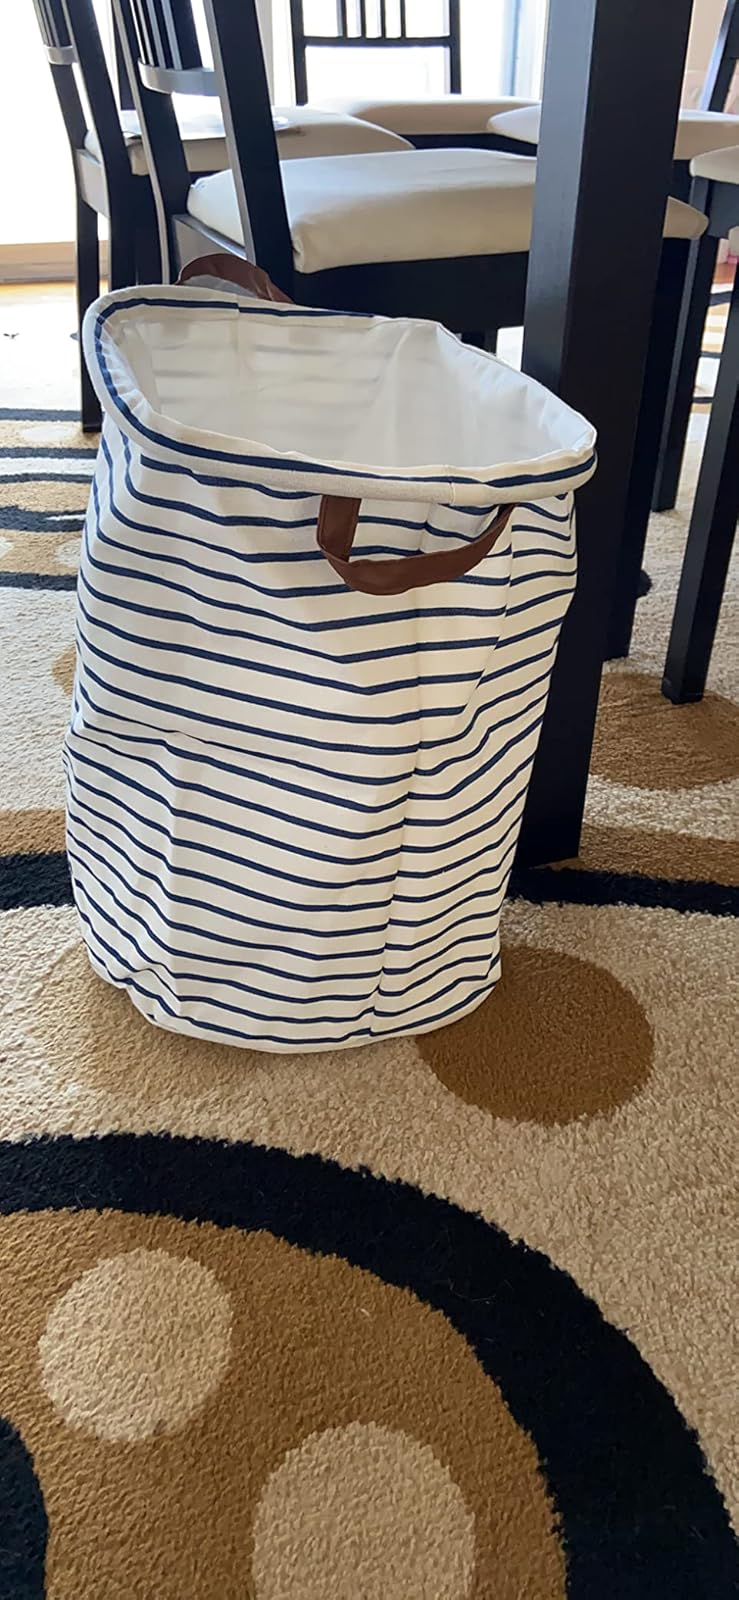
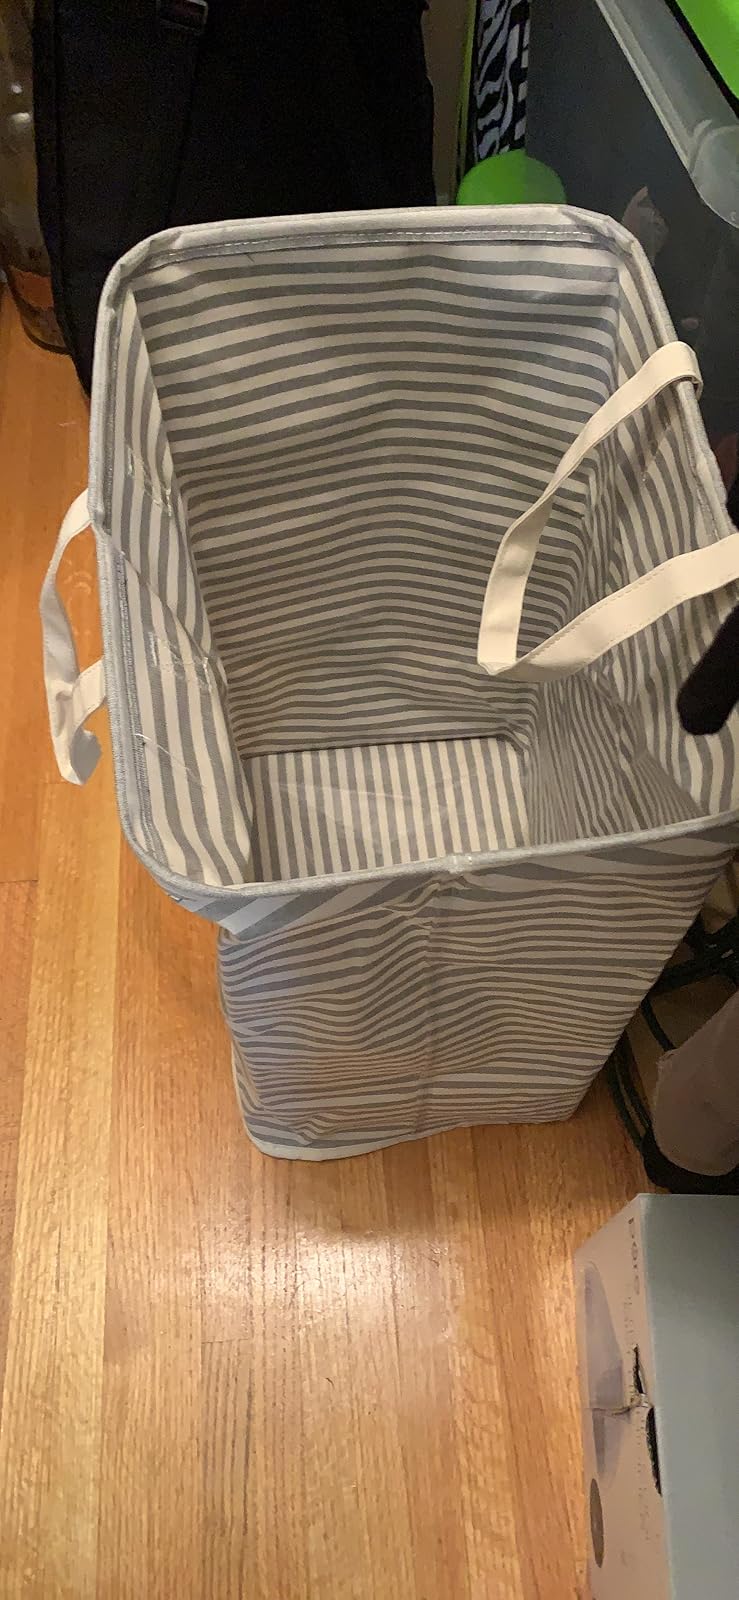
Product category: items_hamper
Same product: no